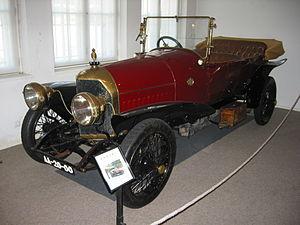
L'Abadal était un constructeur automobile espagnol, entre 1912 et 1913. Considéré comme une voiture de luxe rapide, avec un design similaire à celui de Hispano-Suiza. Il y avait deux modèles : le premier avait un moteur à quatre cylindres de 3104 cm3, et le second avait un moteur à six cylindres de 4521 cm3.